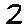
Label: 2